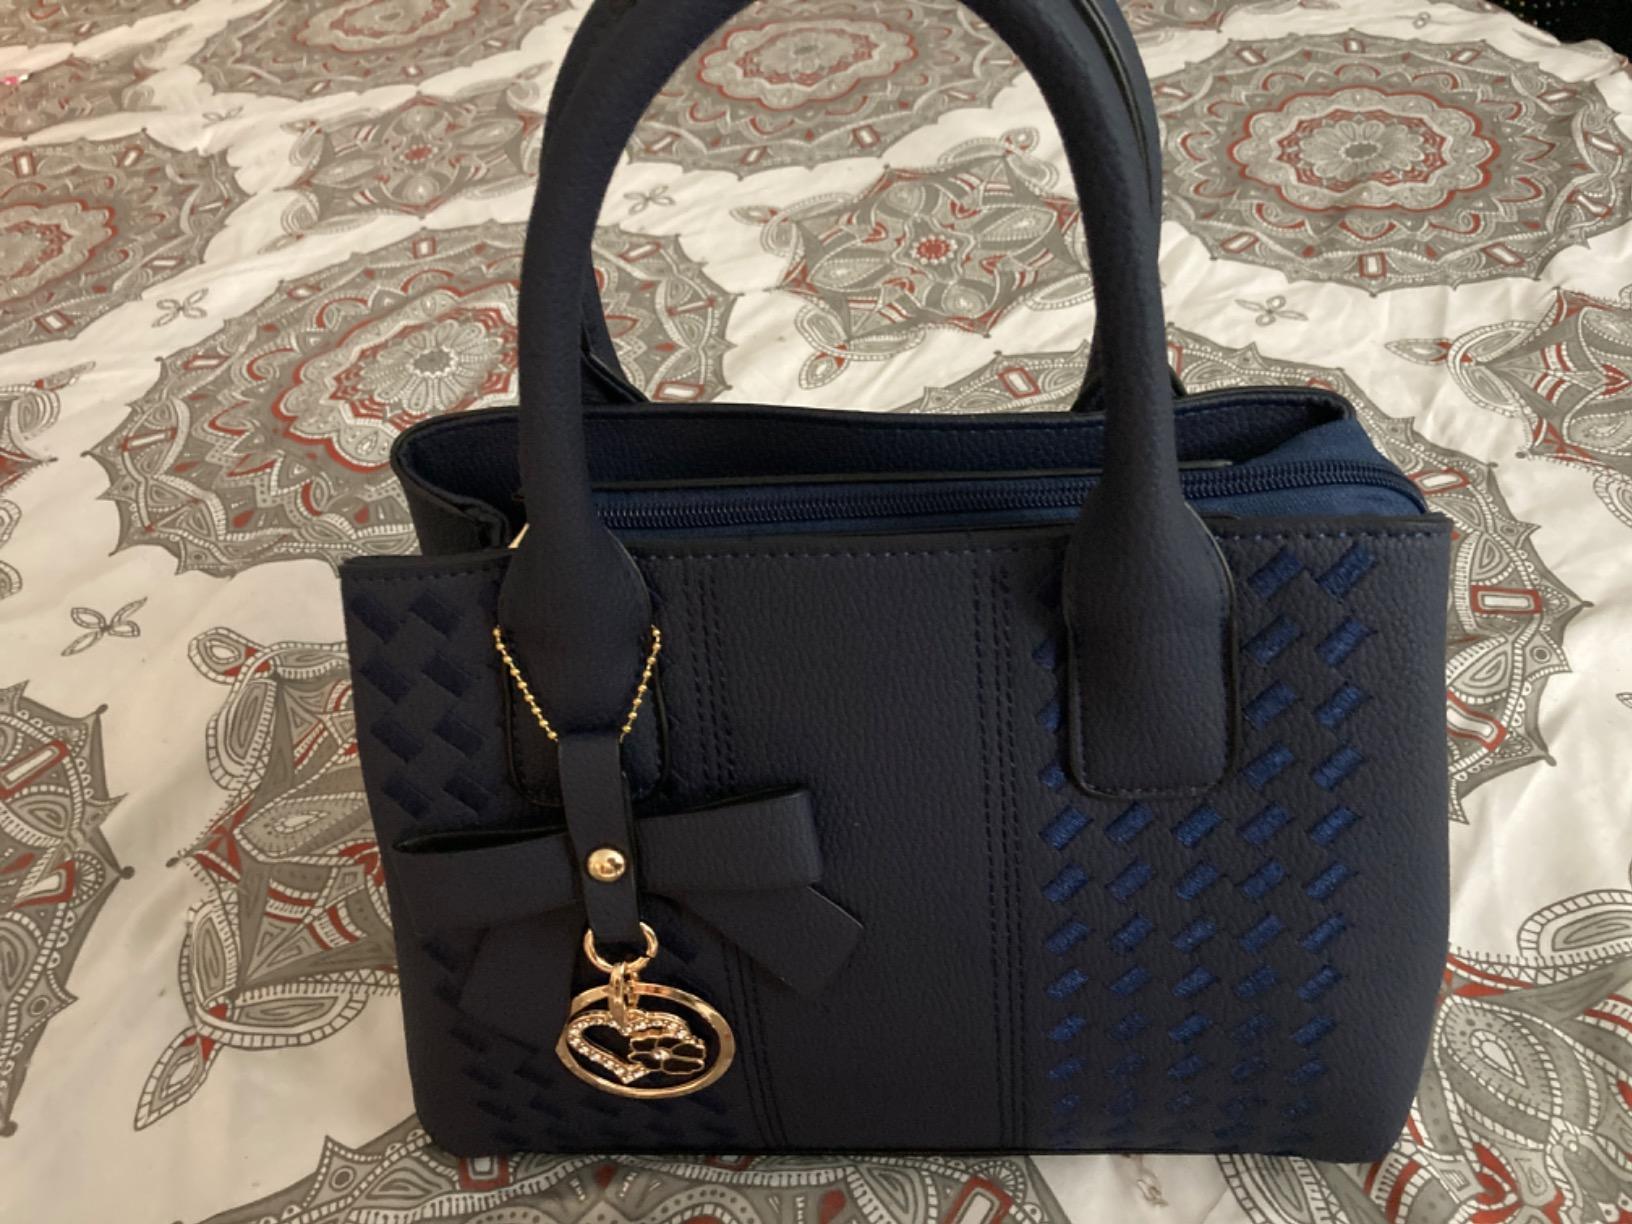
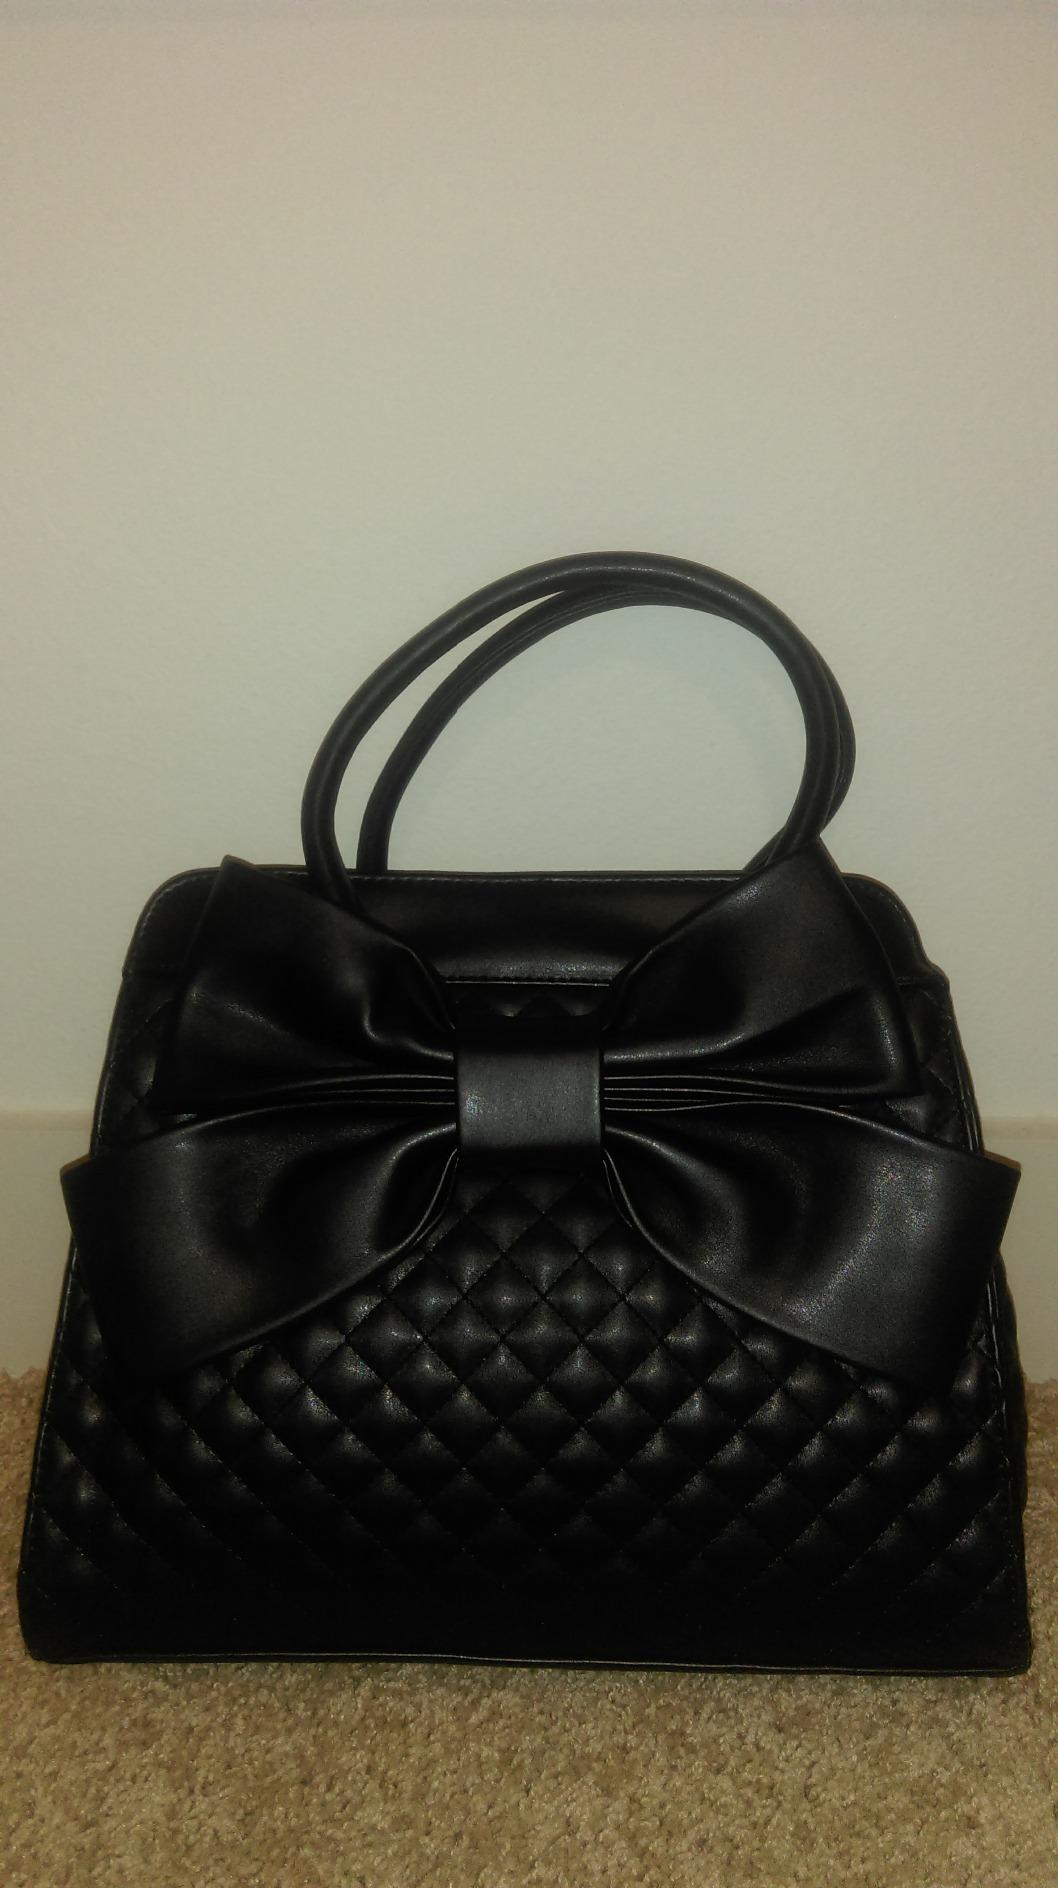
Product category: accessories_handbag
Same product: no